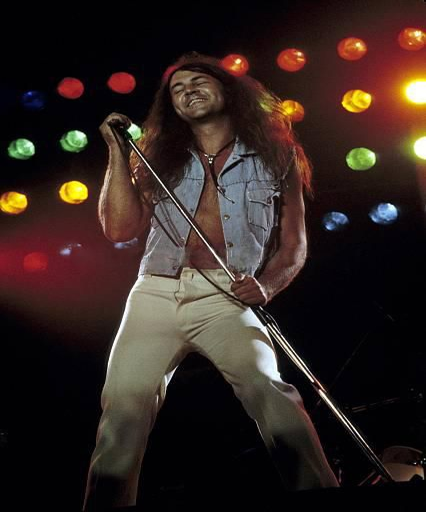
lead singer for hard rock artist during their most popular period .